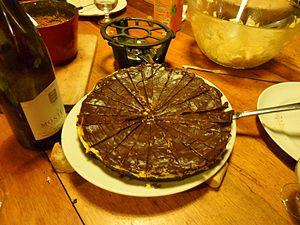
Domaine Montrose, vin de pays de l'Hérault et fondue au chocolat
Le pays-d'hérault, appelé vin de pays de l'Hérault jusqu'en 2009, est un vin français d'indication géographique protégée départementale produit sur l'ensemble du vignoble du département de l'Hérault.